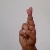
The image shows a hand gesture representing the letter 'R' in Indian Sign Language.